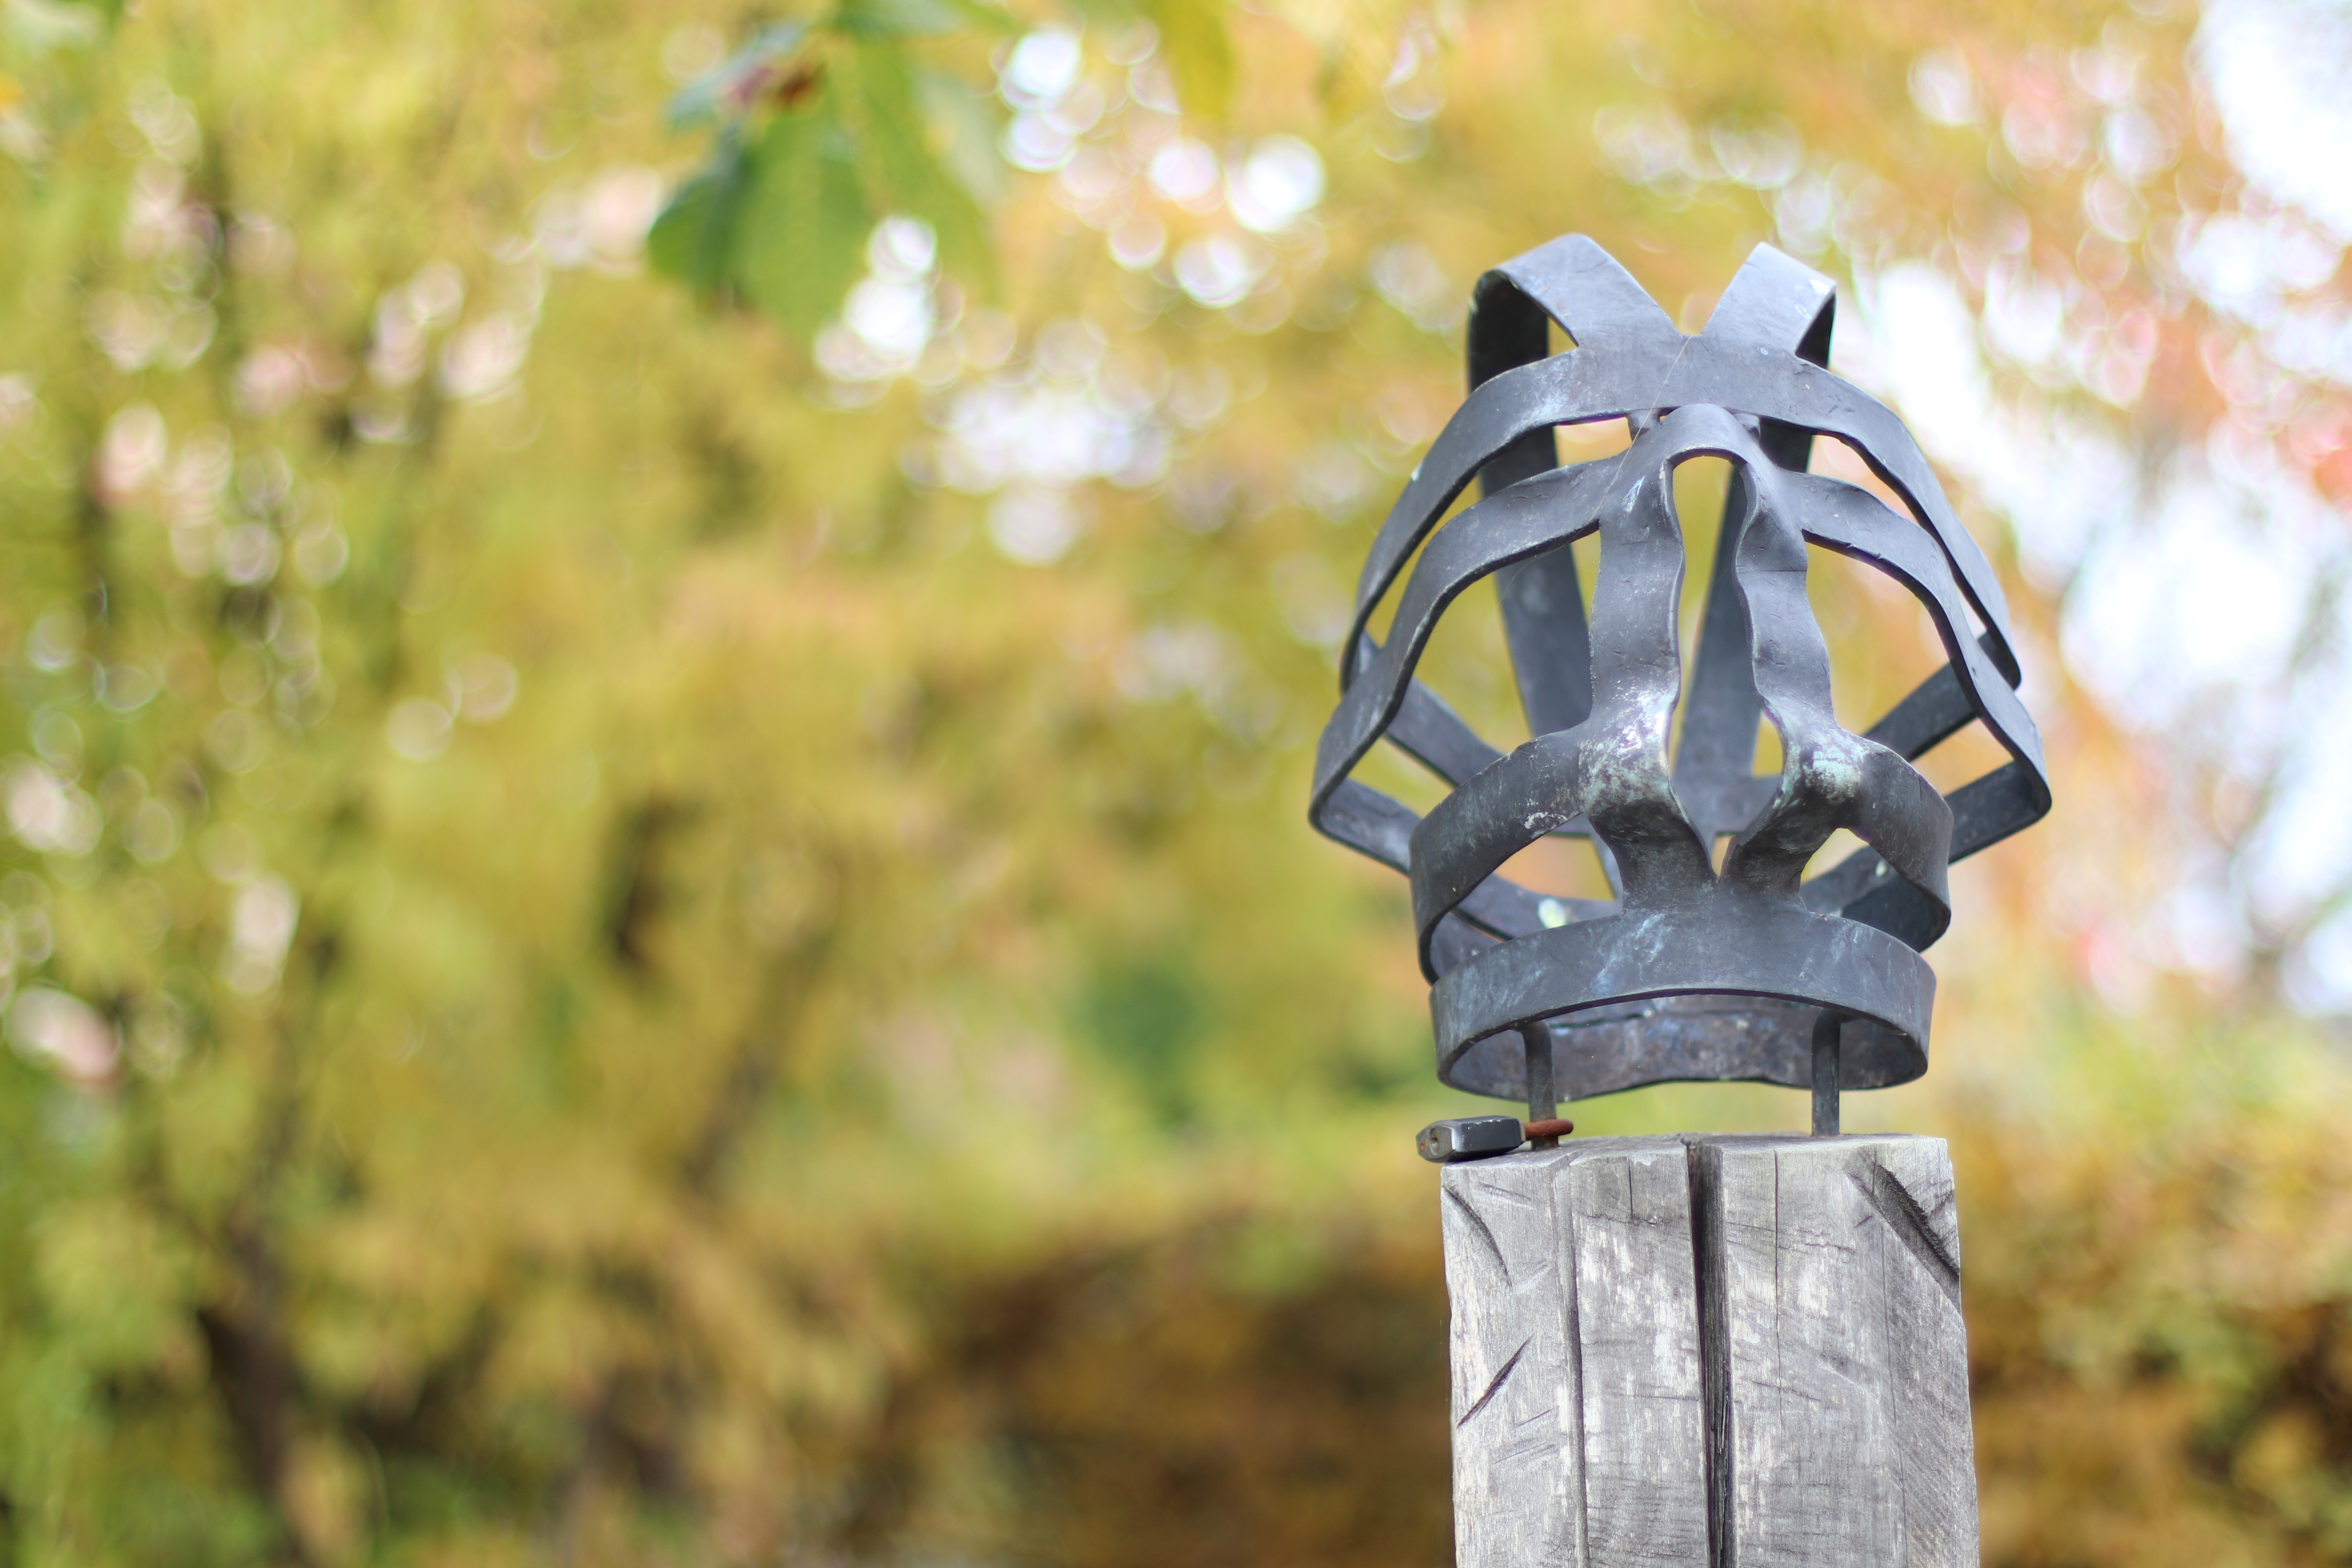
tree, leaf, flower, monument, spring, autumn, metal, agriculture, season, figure, knight, head, footwear, helm, middle ages